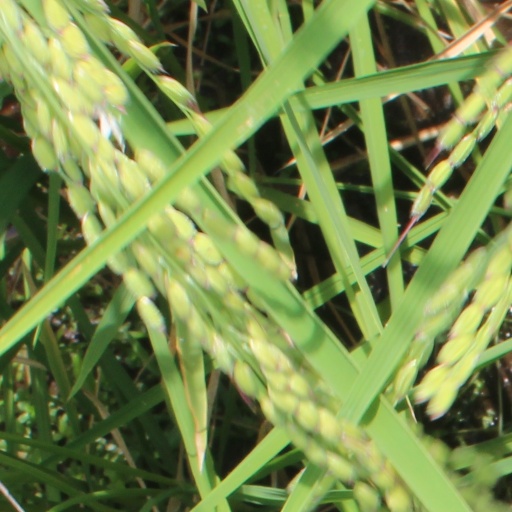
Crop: rice